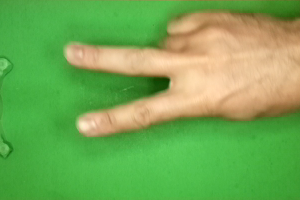
Label: scissors